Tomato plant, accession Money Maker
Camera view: horizontal (90 deg, fisheye); turntable rotation: 240 degrees
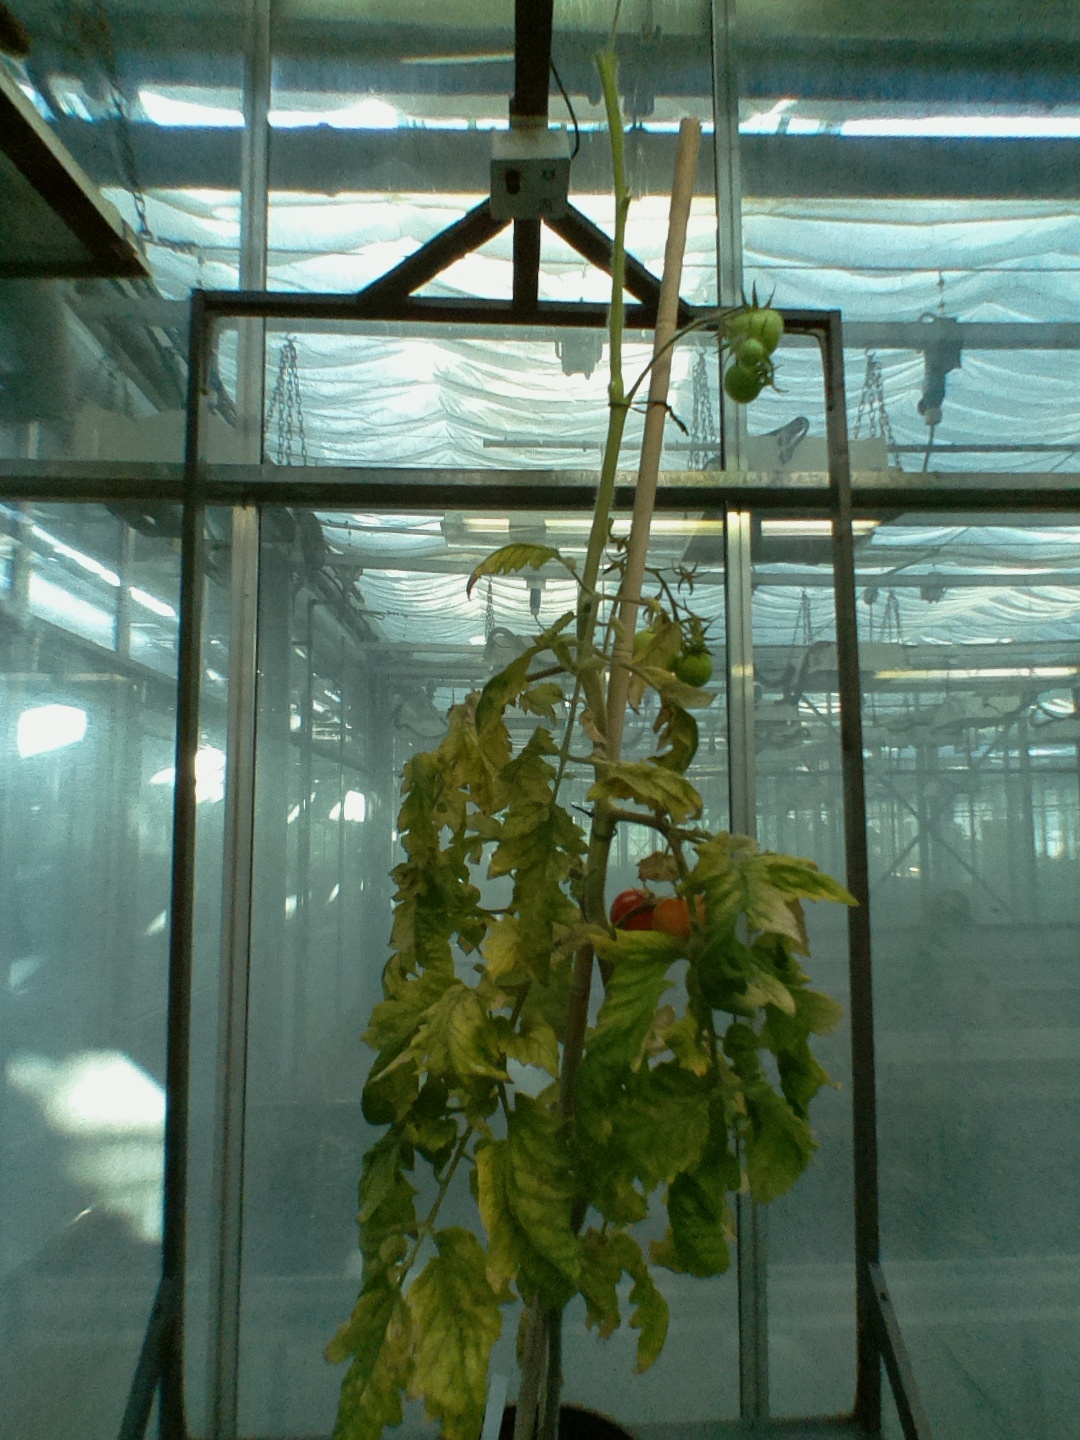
BBCH growth stage 82: 20%-30% of fruits show typical fully ripe color